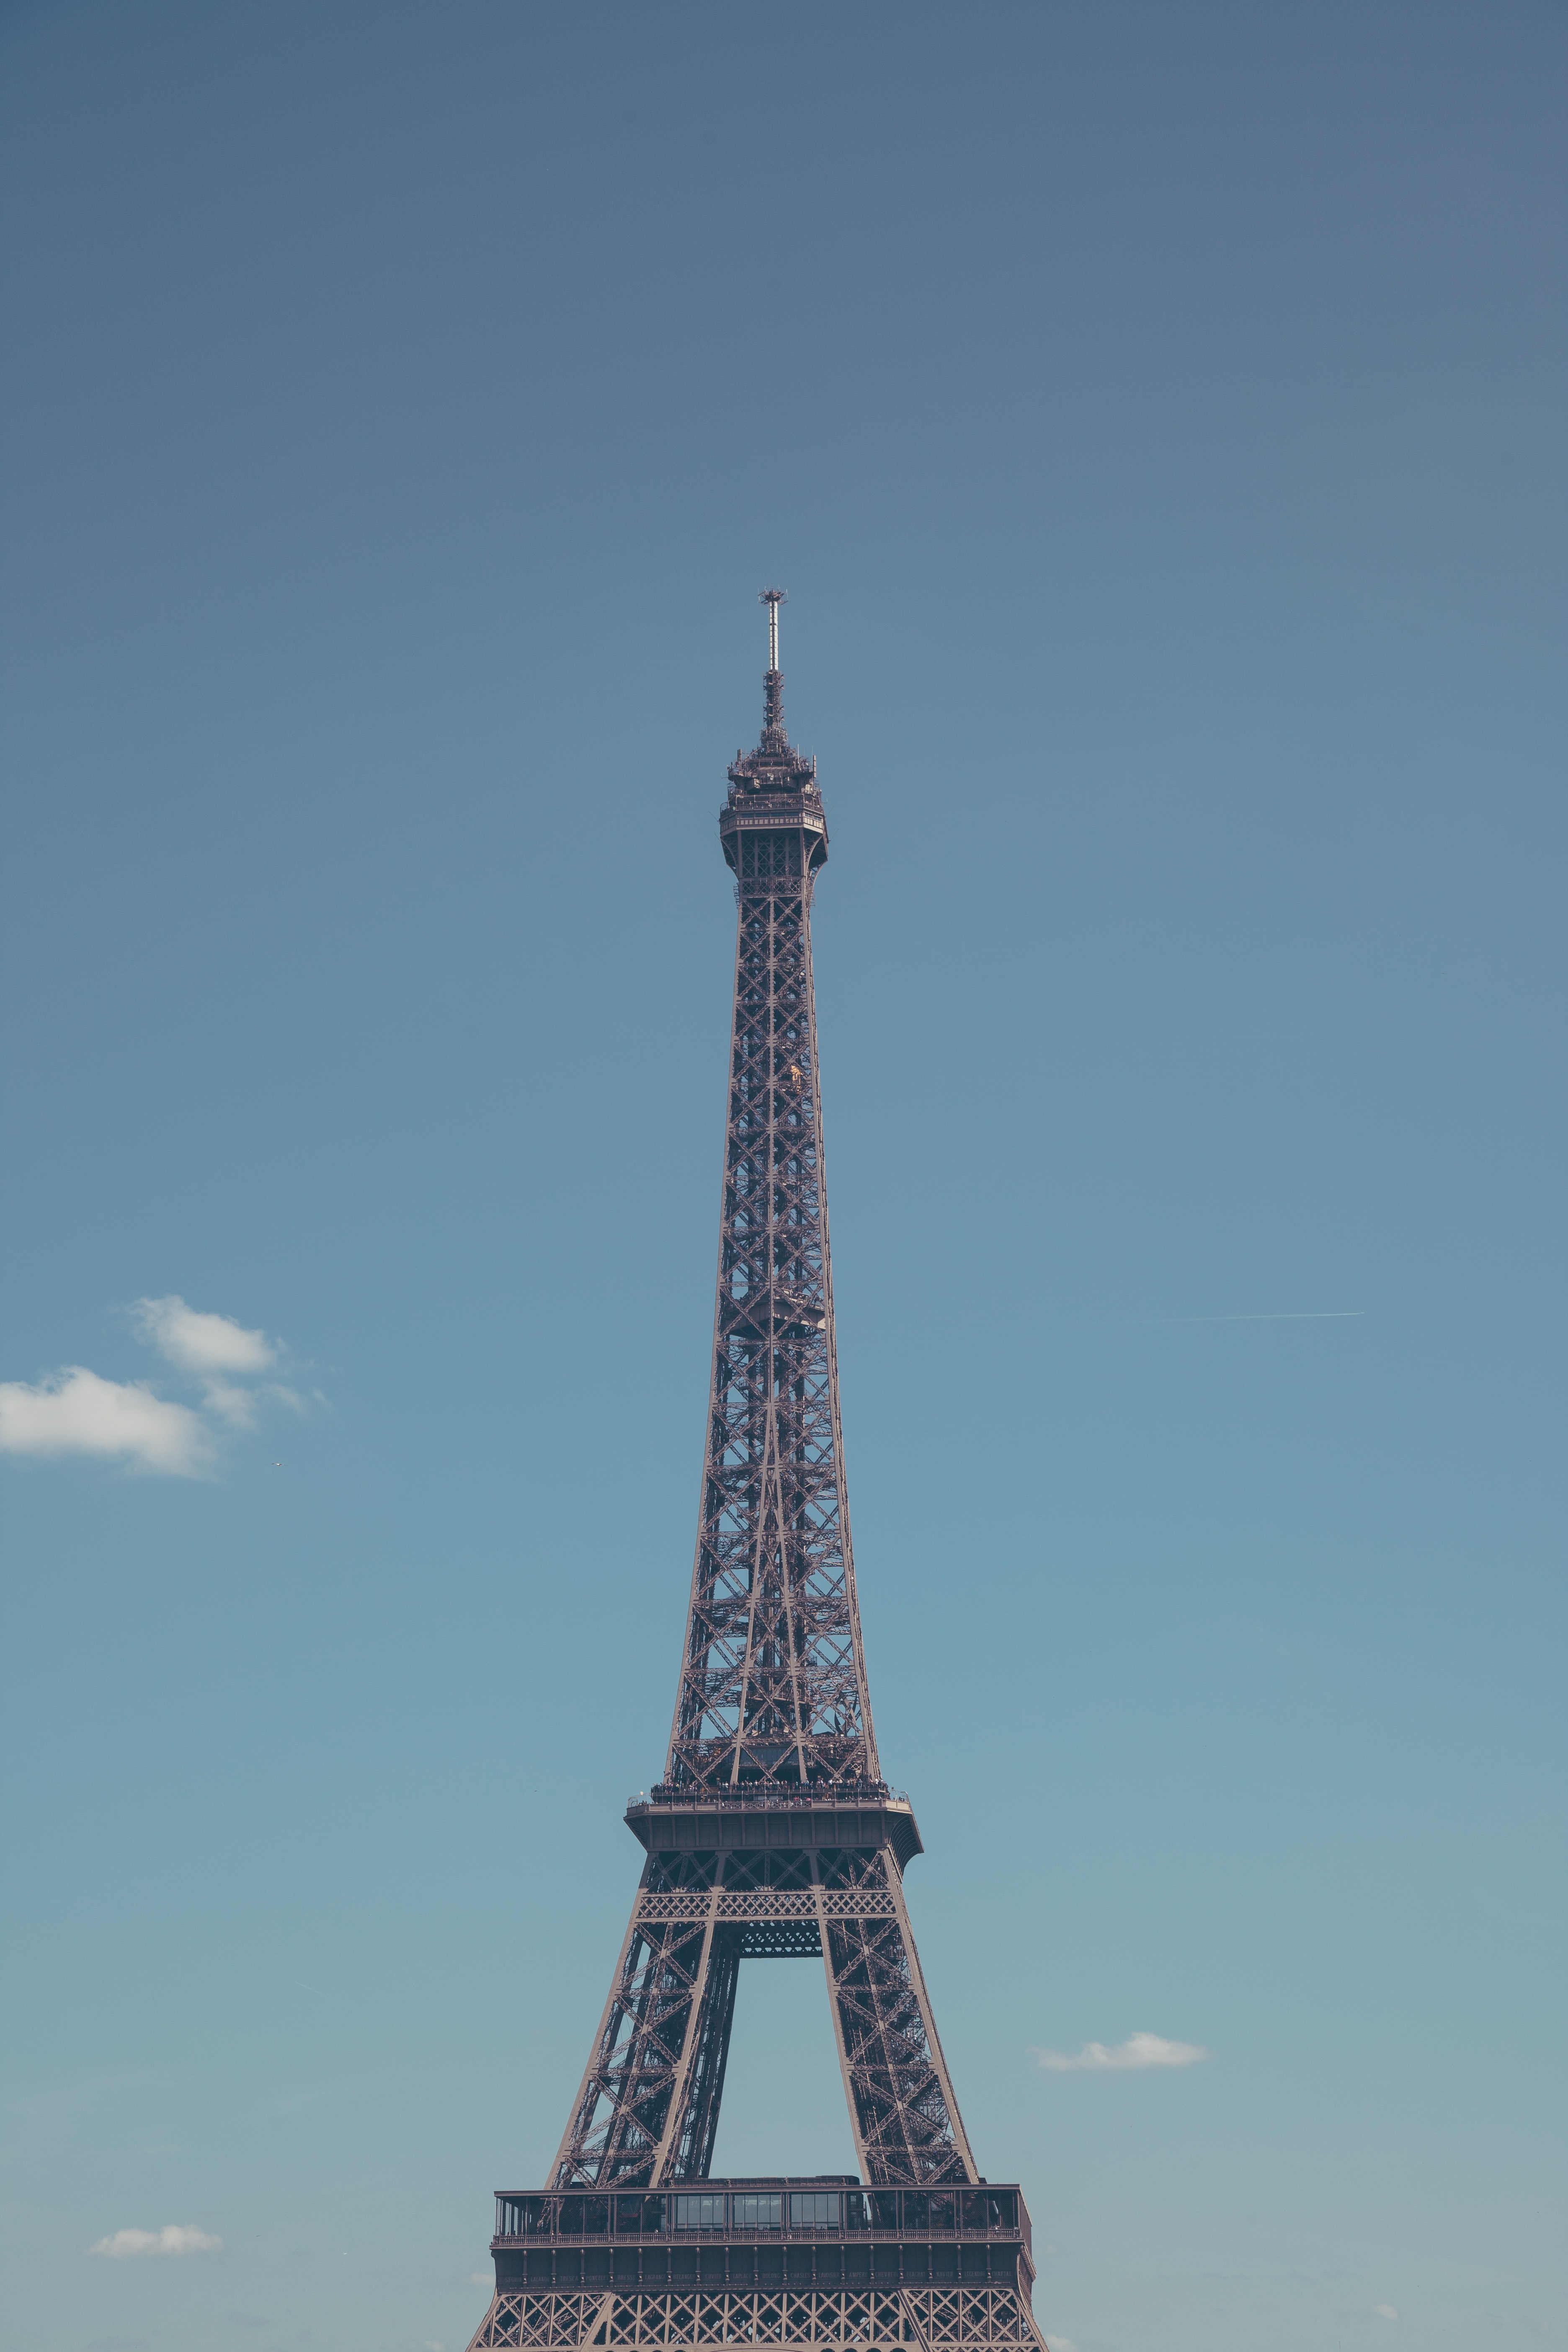
architecture, structure, sky, technology, building, old, eiffel tower, paris, skyscraper, monument, travel, france, statue, construction, reflection, high, sight, tower, metal, frame, landmark, blue, historic, tourism, engineering, spire, steeple, iron, famous, destination